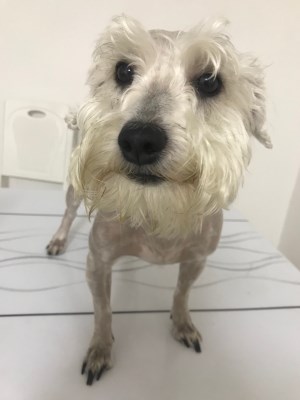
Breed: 2342-n000102-miniature_schnauzer